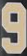
Number: 9